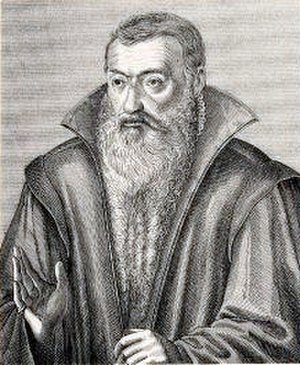
Johannes Sturm
Johannes Sturm var en tysk humanist og skolemand.